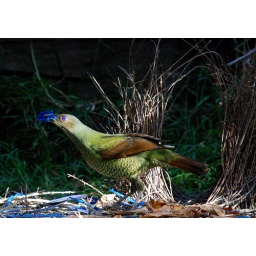
A young male Bowerbird with a blue peg in his beak practices his mating routine in front of the bower